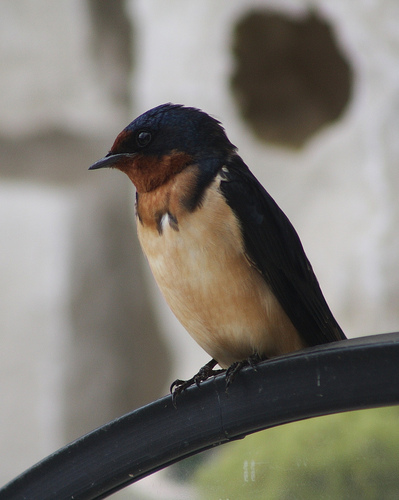
the bird has small and sharp pointed beak with black crown and nape, with brown throat and black feet.
this bird has a tan belly and breast with a black crown and wing.
this is a small bird with a cream and brown chest and black back and wings, also features a short pointed beak.
a small bird with dark blue plumage except for its golden brown breast and belly feathers.
this black headed and winged bird has a brown throat and brown body/this bird is brown with black and has a very short beak.
this dark blue bird has a brown throat and breast and a light brown belly and abdomen.
this small bird is black and tan, with a small pointy black bill, and black tarsus and feet.
small bird with black crown, brown throat, whitish brown breast and belly, black wings and tarsus.
the small bird has a short gray bill, a dark crown, and a light colored belly and abdomen.
Species: Barn Swallow